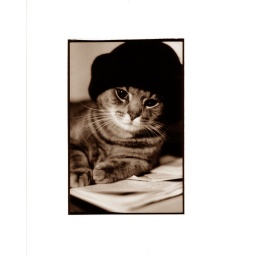
the cat in the hat tone